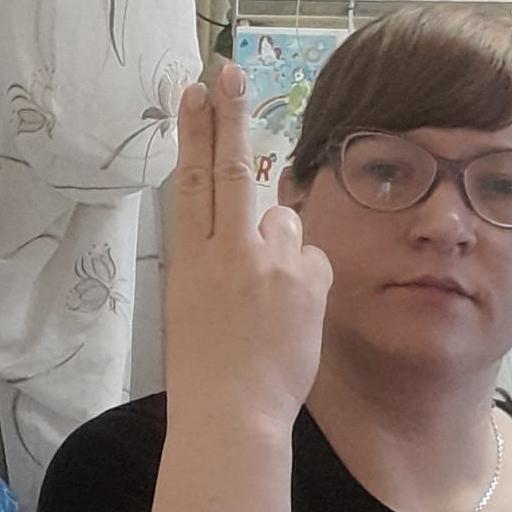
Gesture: two_up_inverted